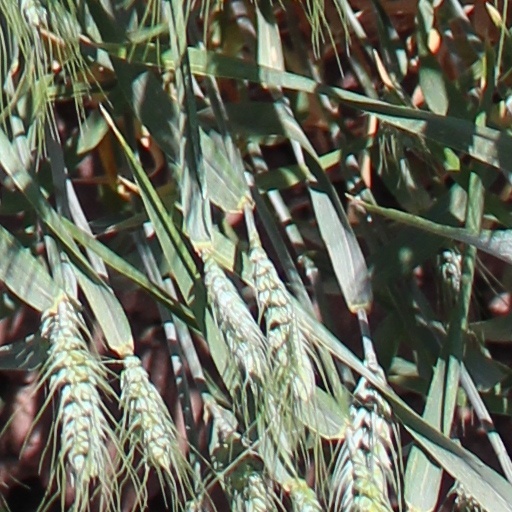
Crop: wheat